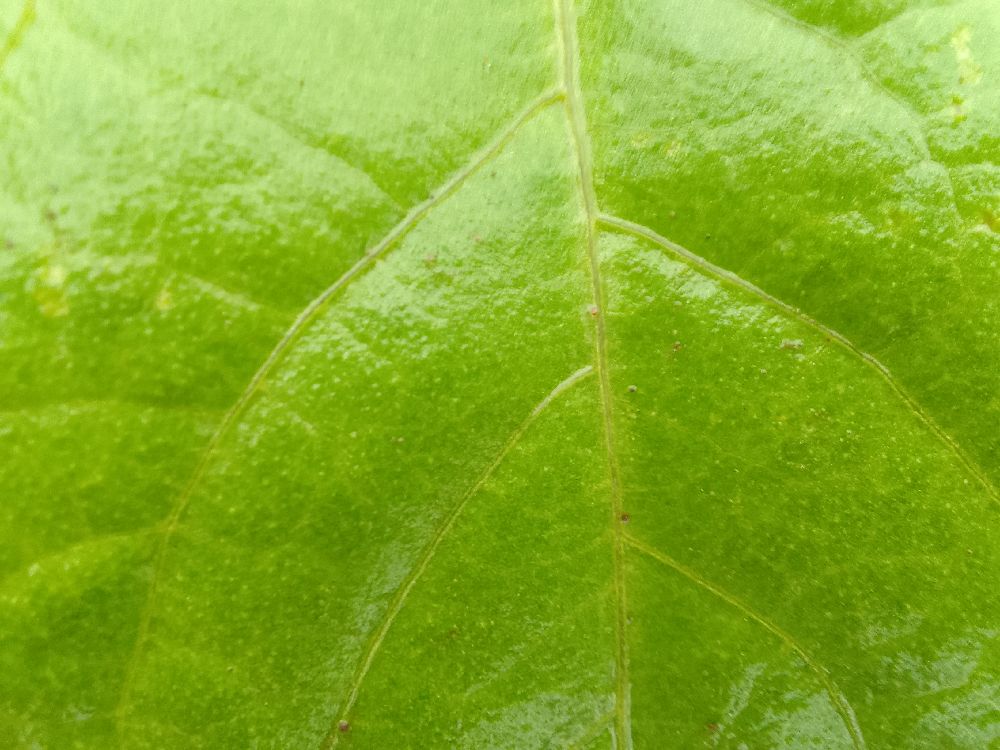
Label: healthy